Mark Foy (businessman)

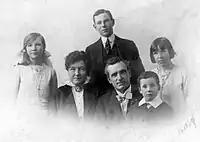
Mark Foy and his wife Elizabeth with their four children

Mark Foy was born in Bendigo, Victoria on 15 February 1865. His father, Mark Foy Snr., had emigrated from Ireland in 1858. Foy's parents had gone to the goldfields establishing various stores. In 1870, Foy's father moved to Melbourne where he set up a drapery shop in Smith Street, Collingwood. This business prospered, occupying three shops by 1875 and six by 1880. Suffering from ill health, Foy Snr. and his wife left for Europe, handing the firm to their eldest son, Francis. In San Francisco his health worsened and Foy Snr. died on 14 January 1884. Soon afterwards Francis sold the stores. In 1885, Francis went to Sydney with his younger brother, Mark Jr., to establish a new business under his father's name.